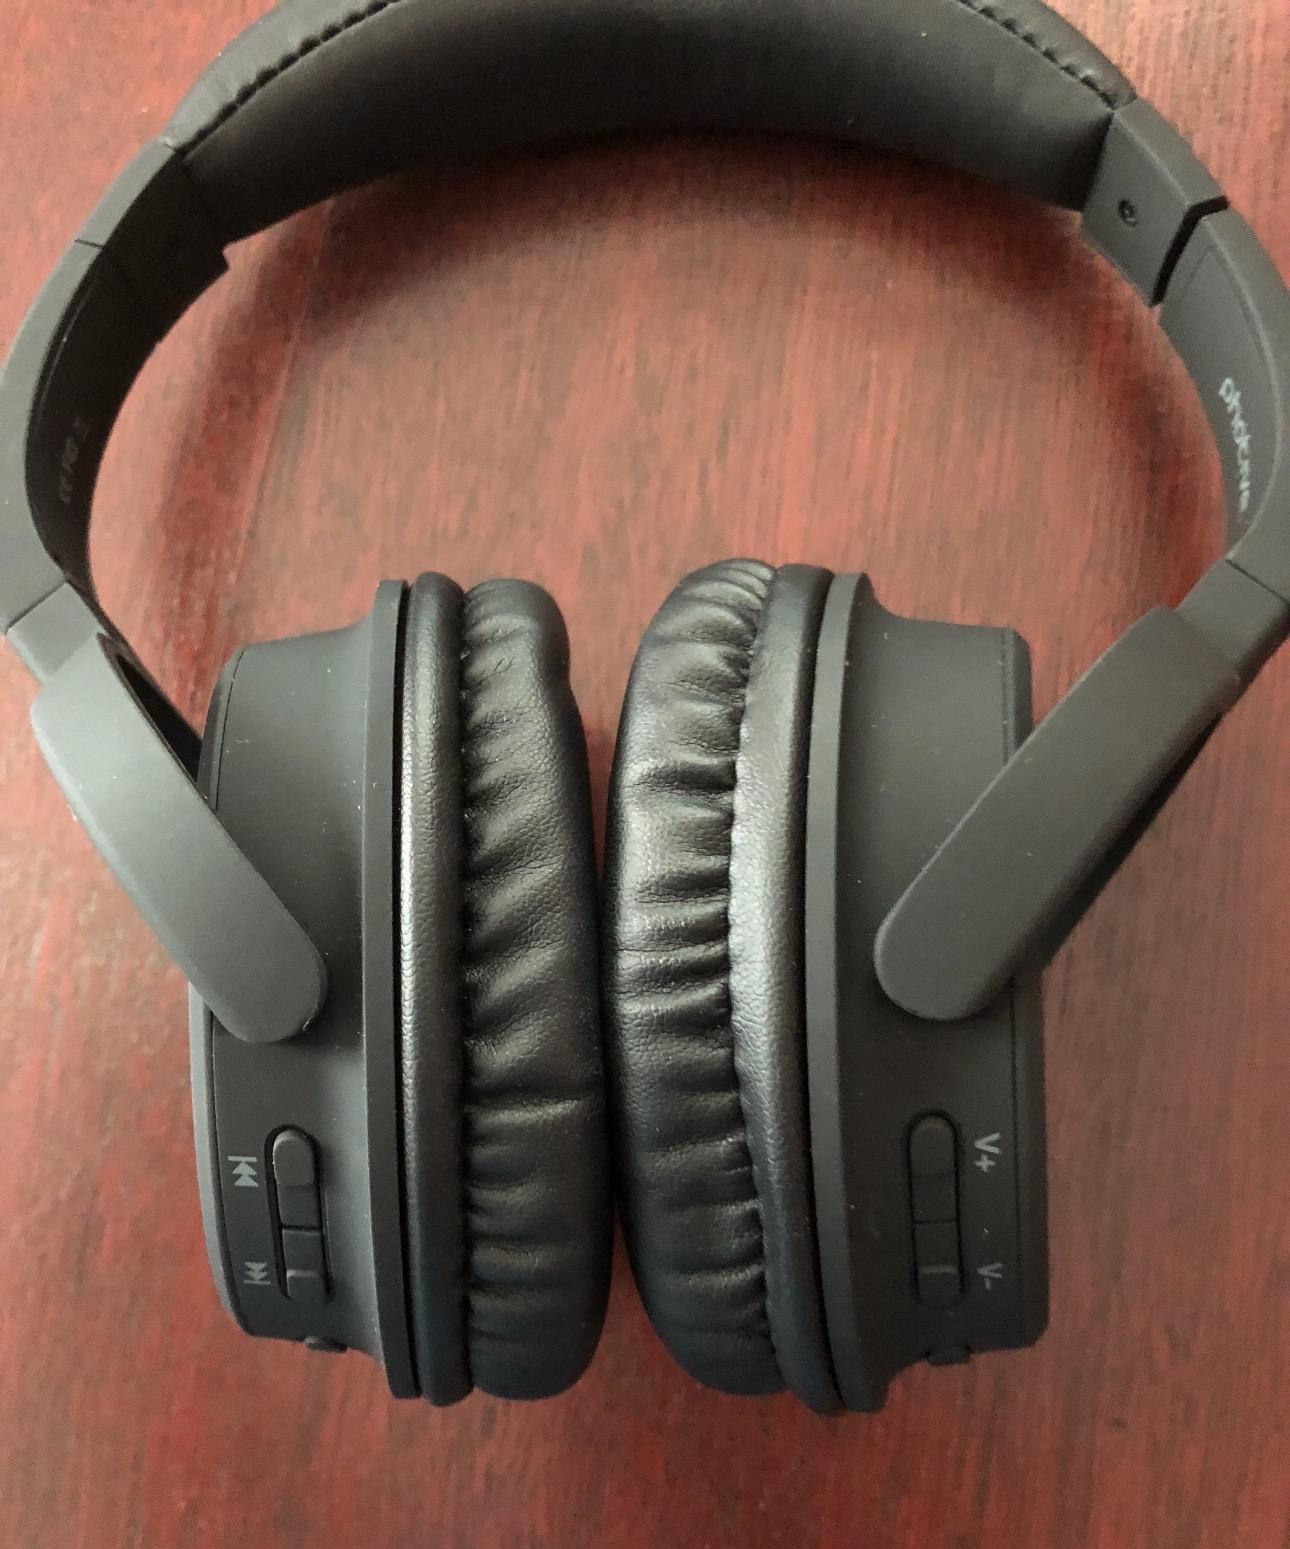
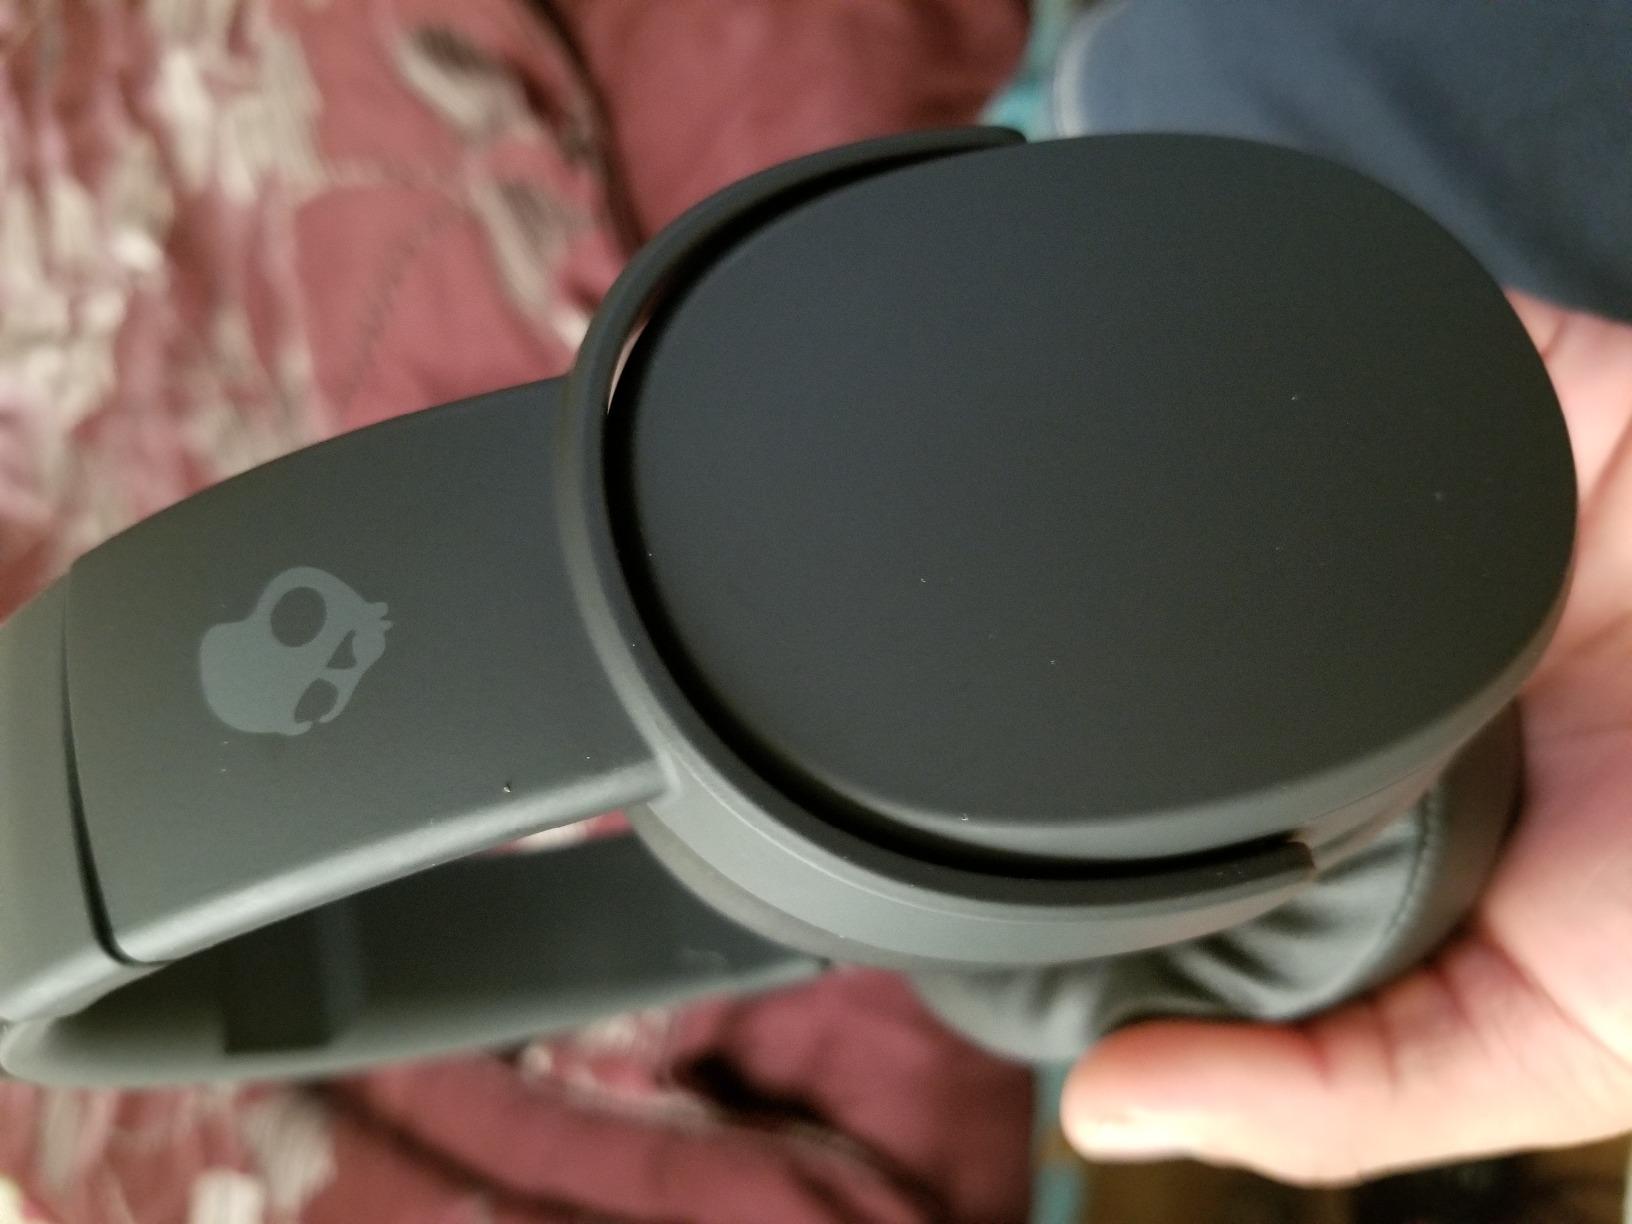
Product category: headphones
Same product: no